Jody Watley

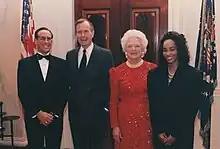
Watley photographed with President George H. W. Bush, First Lady Barbara Bush, 1992

In the spring of 1989, Watley released her second studio album, "Larger Than Life", co-writing eleven of the album's twelve songs. The album sold over four million copies worldwide, reaching number 16 on the "Billboard" 200, and produced four singles: "Real Love" Certified Gold by RIAA (US #2, #1 R&B, #2 Dance, UK #31), a Gold-certificated single and her first Top 40 UK single since "Looking for a New Love" in 1987; "Friends" featuring Eric B. & Rakim (US #9, #3 R&B, #7 Dance, UK #21) was the first R&B, Pop, Rap, Dance collaboration to cross over Top 10 on multiple charts; and "Everything" (US #4, #3 R&B), her first ballad released as a single. The album's fourth and final single, "Precious Love", was a minor hit, peaking at number 87 on the "Billboard" Hot 100. "Friends" is notable for being the first multi-format hit single to include the formula of a pop star featuring a guest rapper with the custom full 16-bar verses and bridge concept, and distinguishable from the rap "Intro" by Melle Mel on Chaka Khan's notable cover of Prince's song "I Feel for You". The successful "Friends" formula would become a mainstay formula in commercial pop music and was added as a category at the Grammys under Grammy Award for Best Rap/Sung Collaboration in 2002.